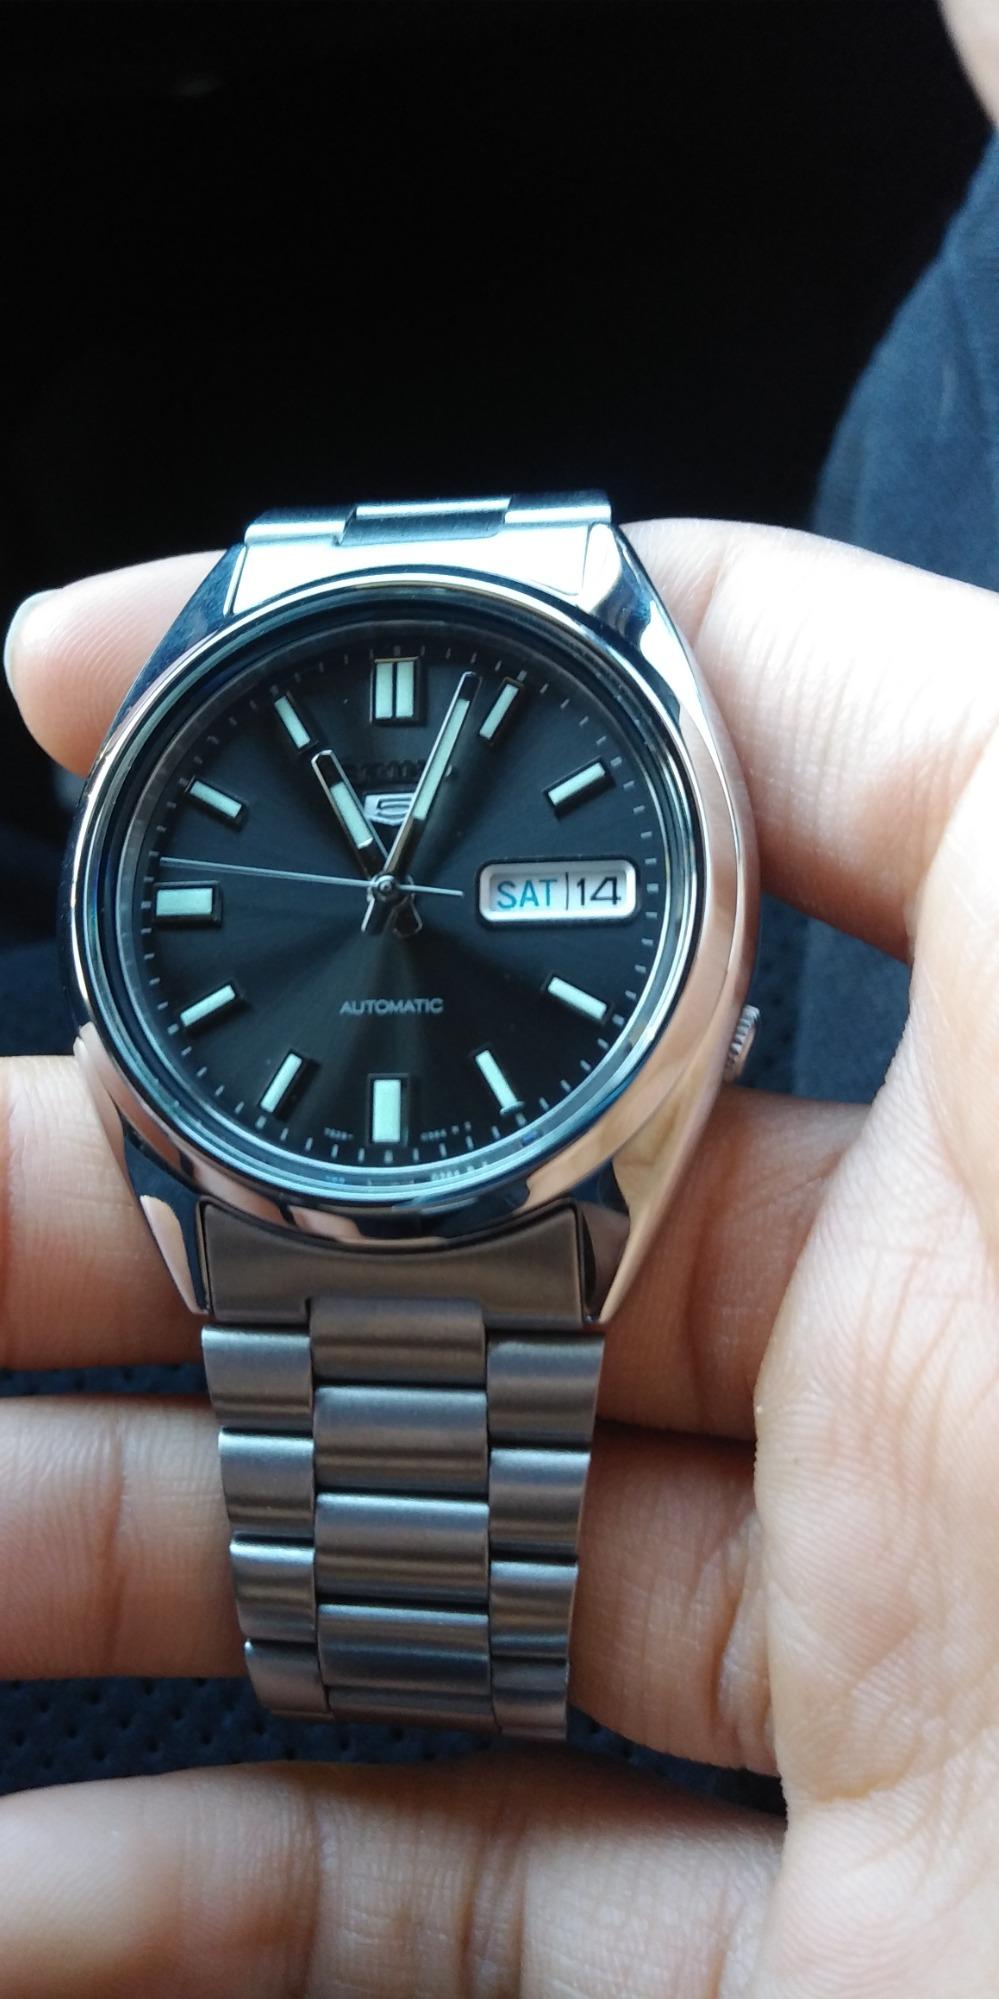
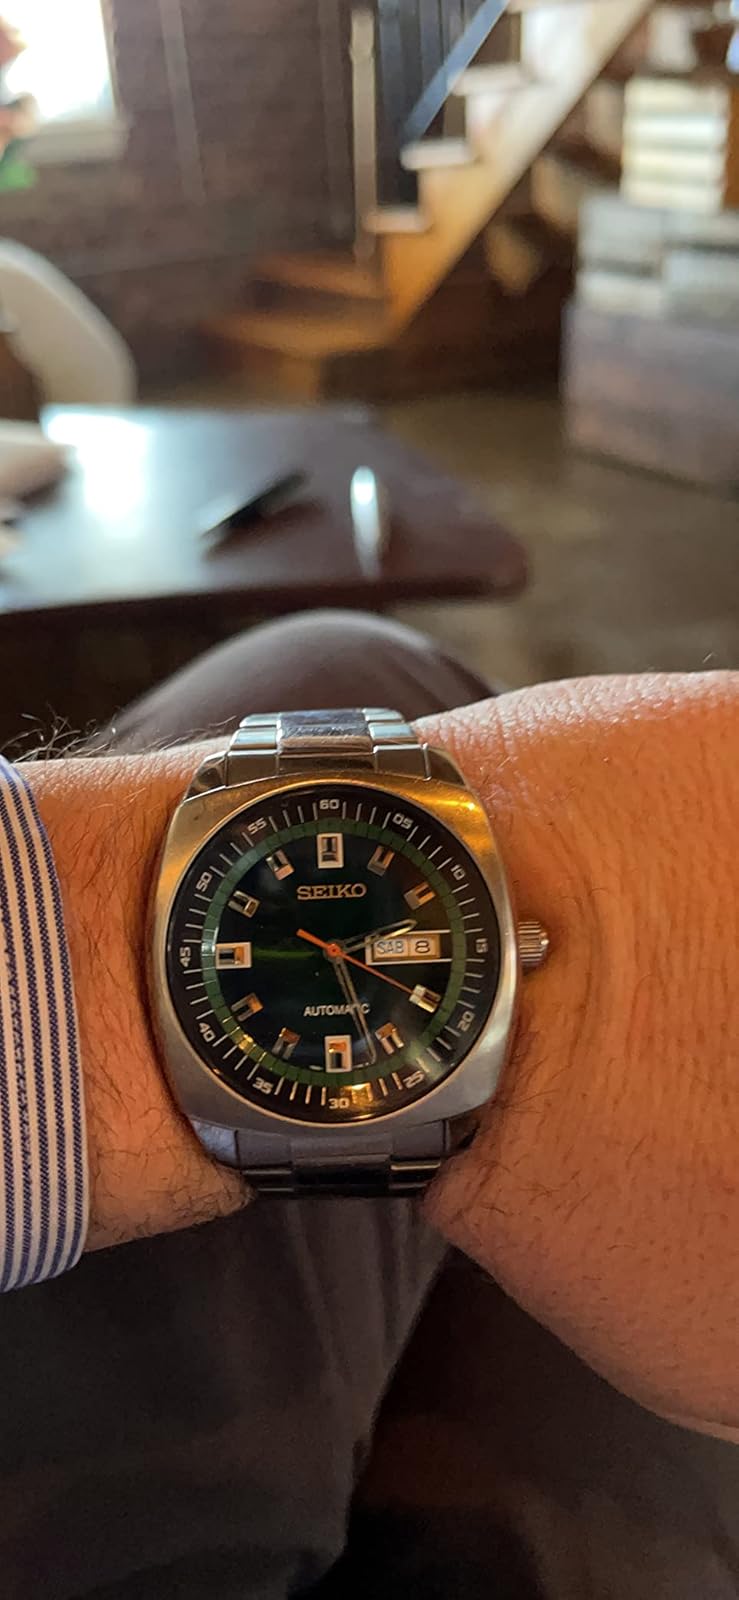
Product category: accessories_watch
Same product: no